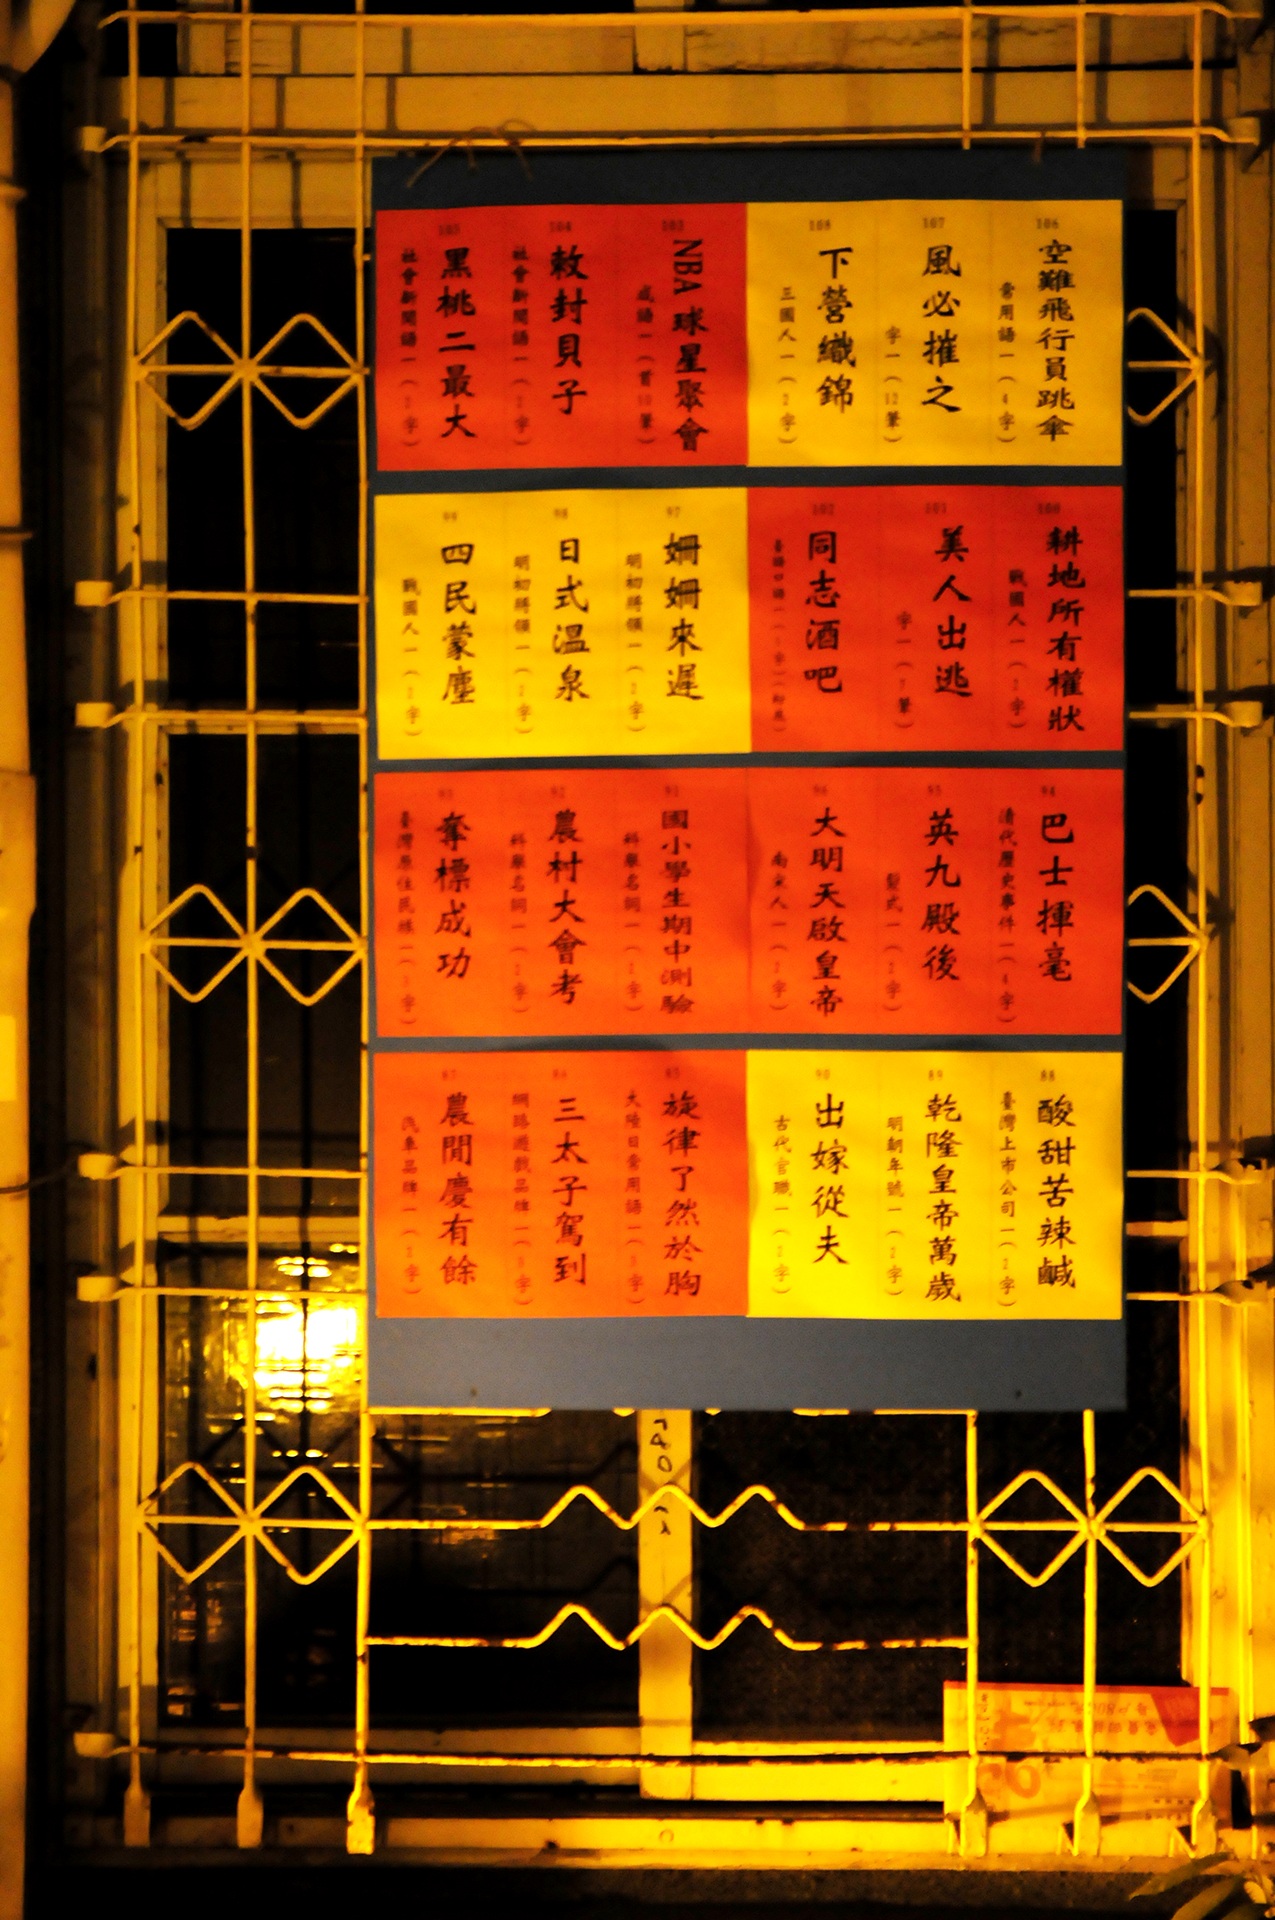
flower, number, restaurant, lantern, signage, interior design, lantern festival